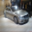
Label: automobile